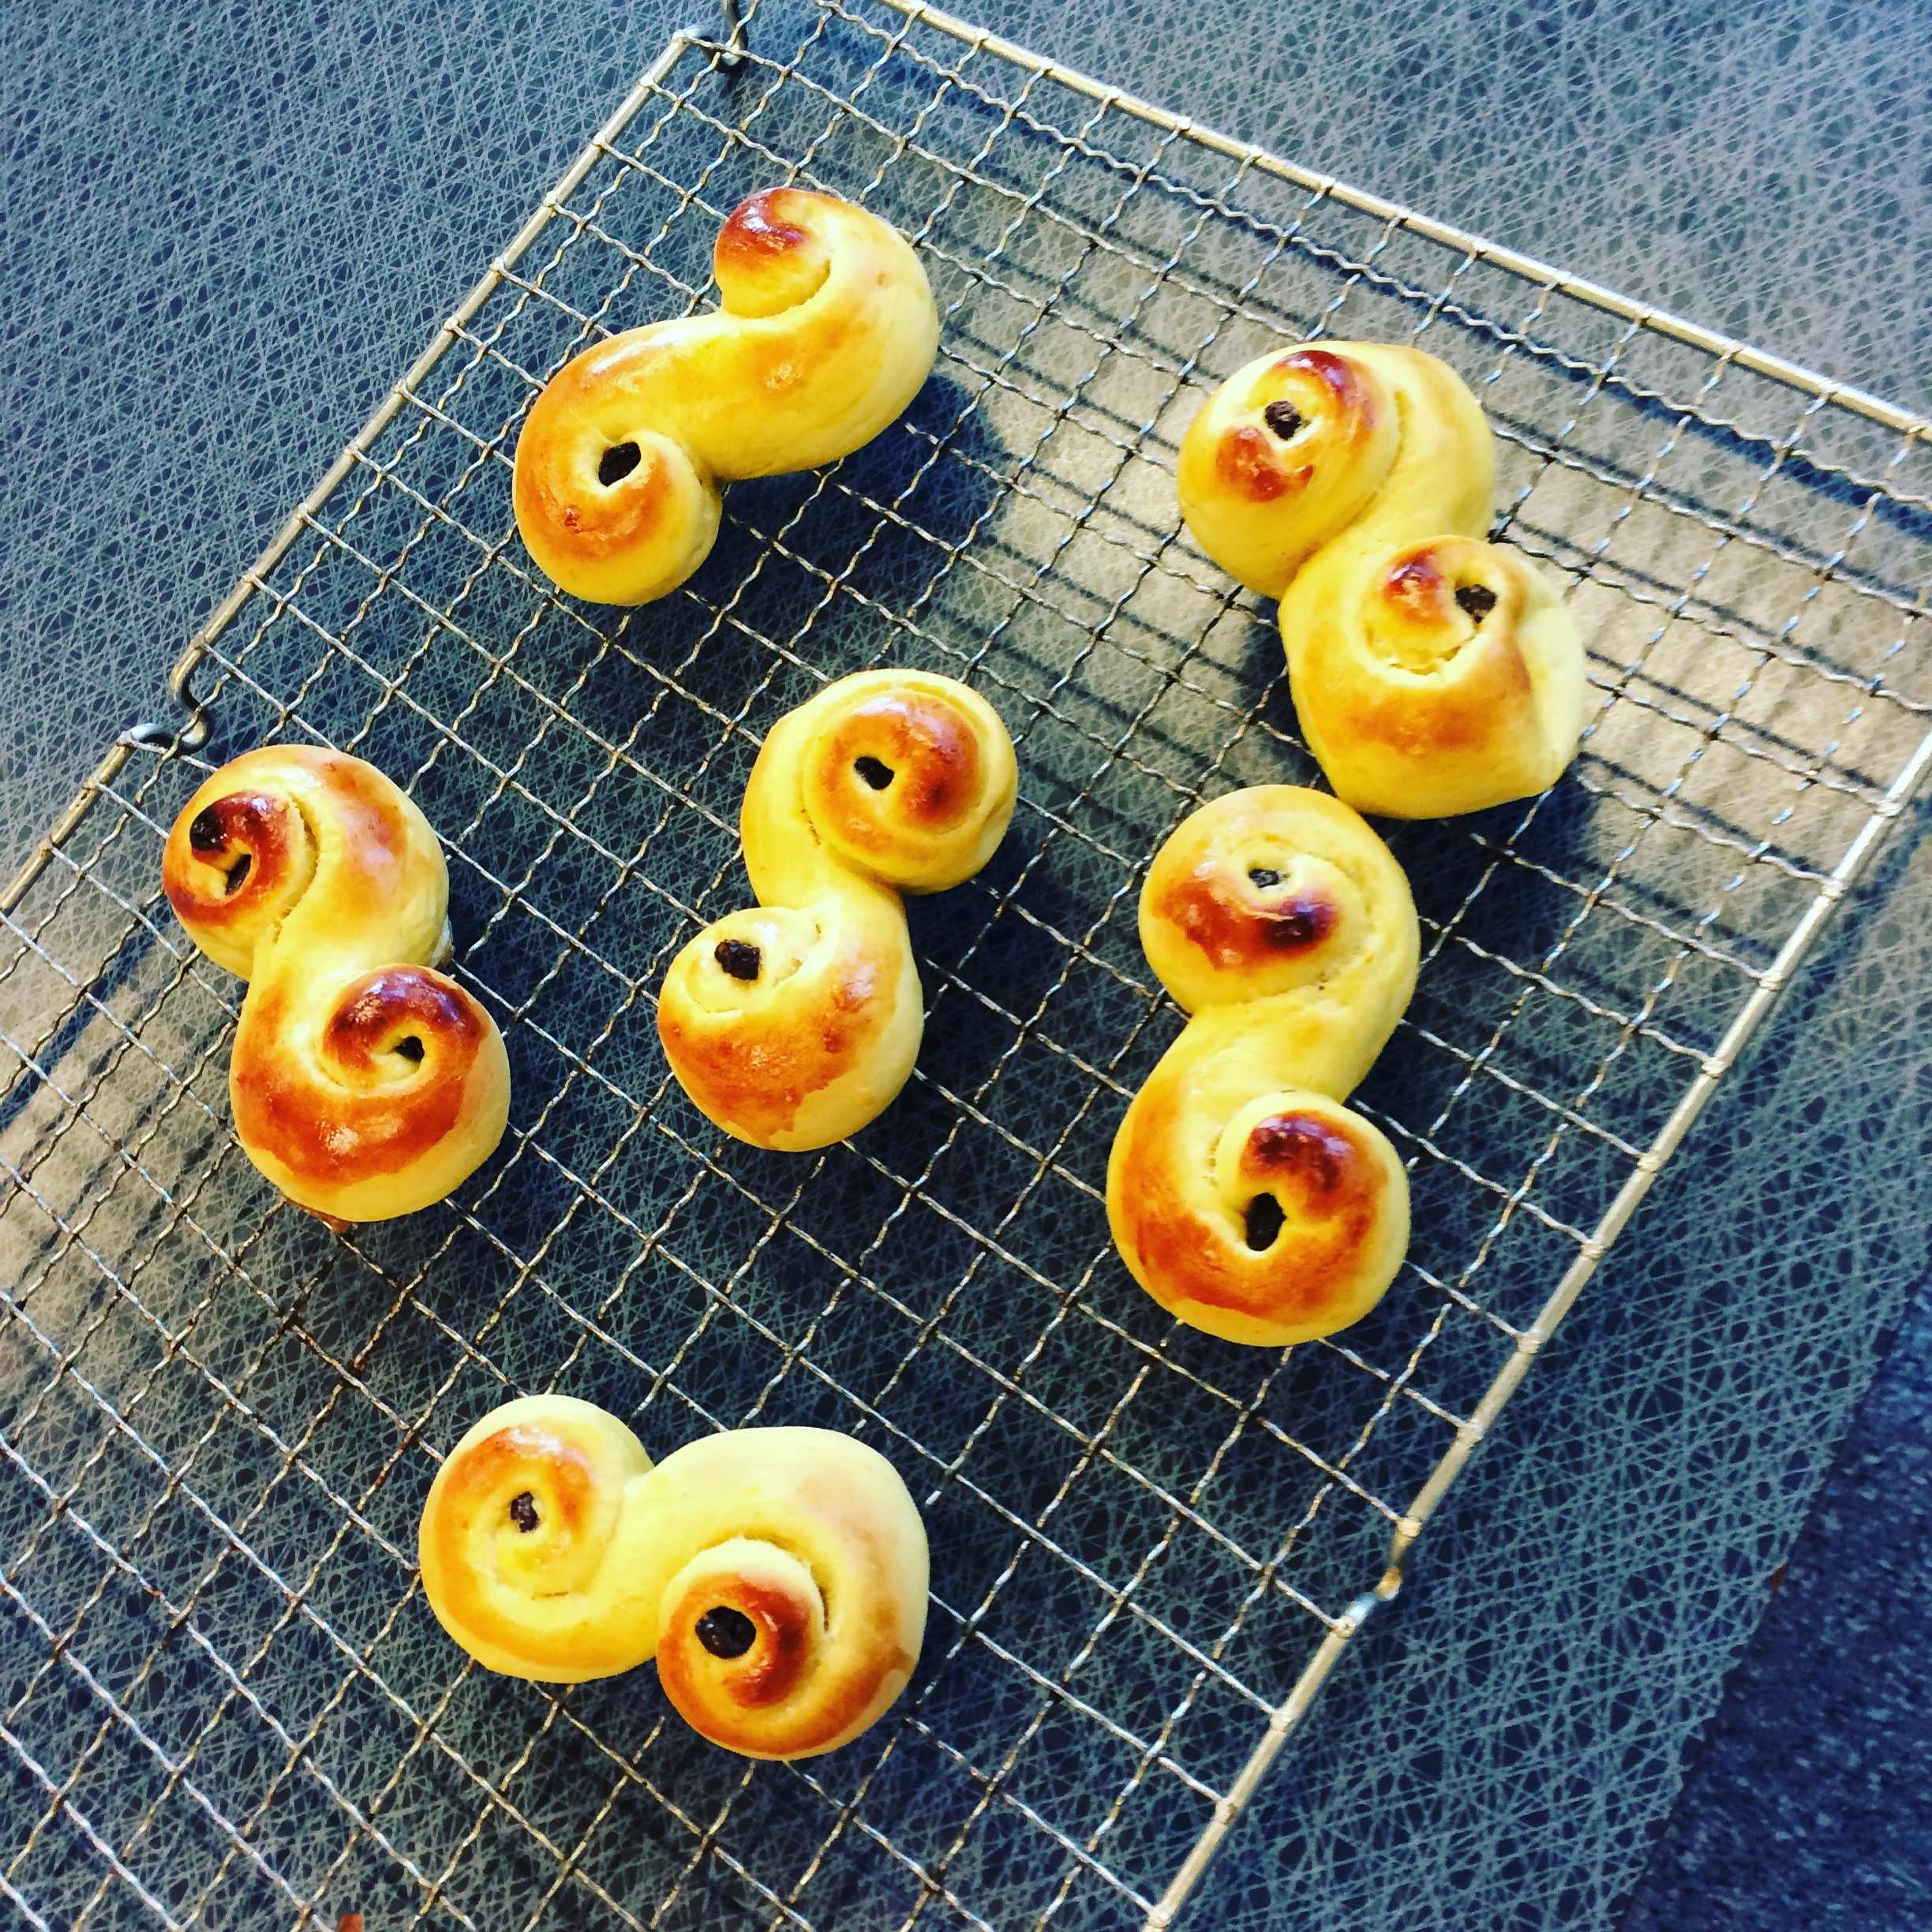
ear, yellow, bead, art, earrings, lucia, lussekatter, freshly baked